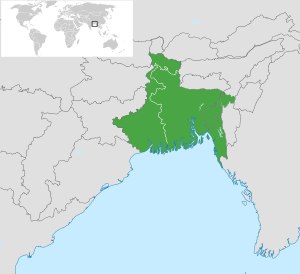
Bengali (sprog) / Skrift
Den oprindelig udstrækning for Bengali
Bengali er et indoeuropæisk sprog som tales i Bangladesh og Indien. Nærmere bestemt er det et indoarisk sprog i den indoiranske sproggruppe. Det tales af omkring 190 millioner mennesker i Bangladesh og de indiske delstater Vestbengalen og Assam, foruden blandt immigranter i Vesten og Mellemøsten. Det er derved det 5. mest talte sprog i verden